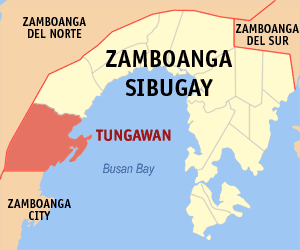
Tungawan est une localité de la province du Zamboanga Sibugay, aux Philippines. En 2015, elle compte 42 030 habitants.